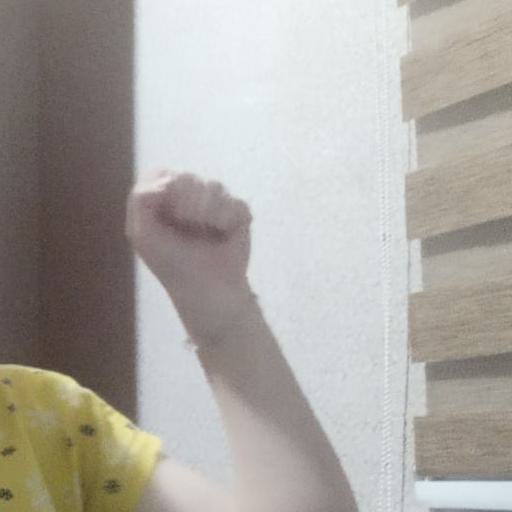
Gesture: fist